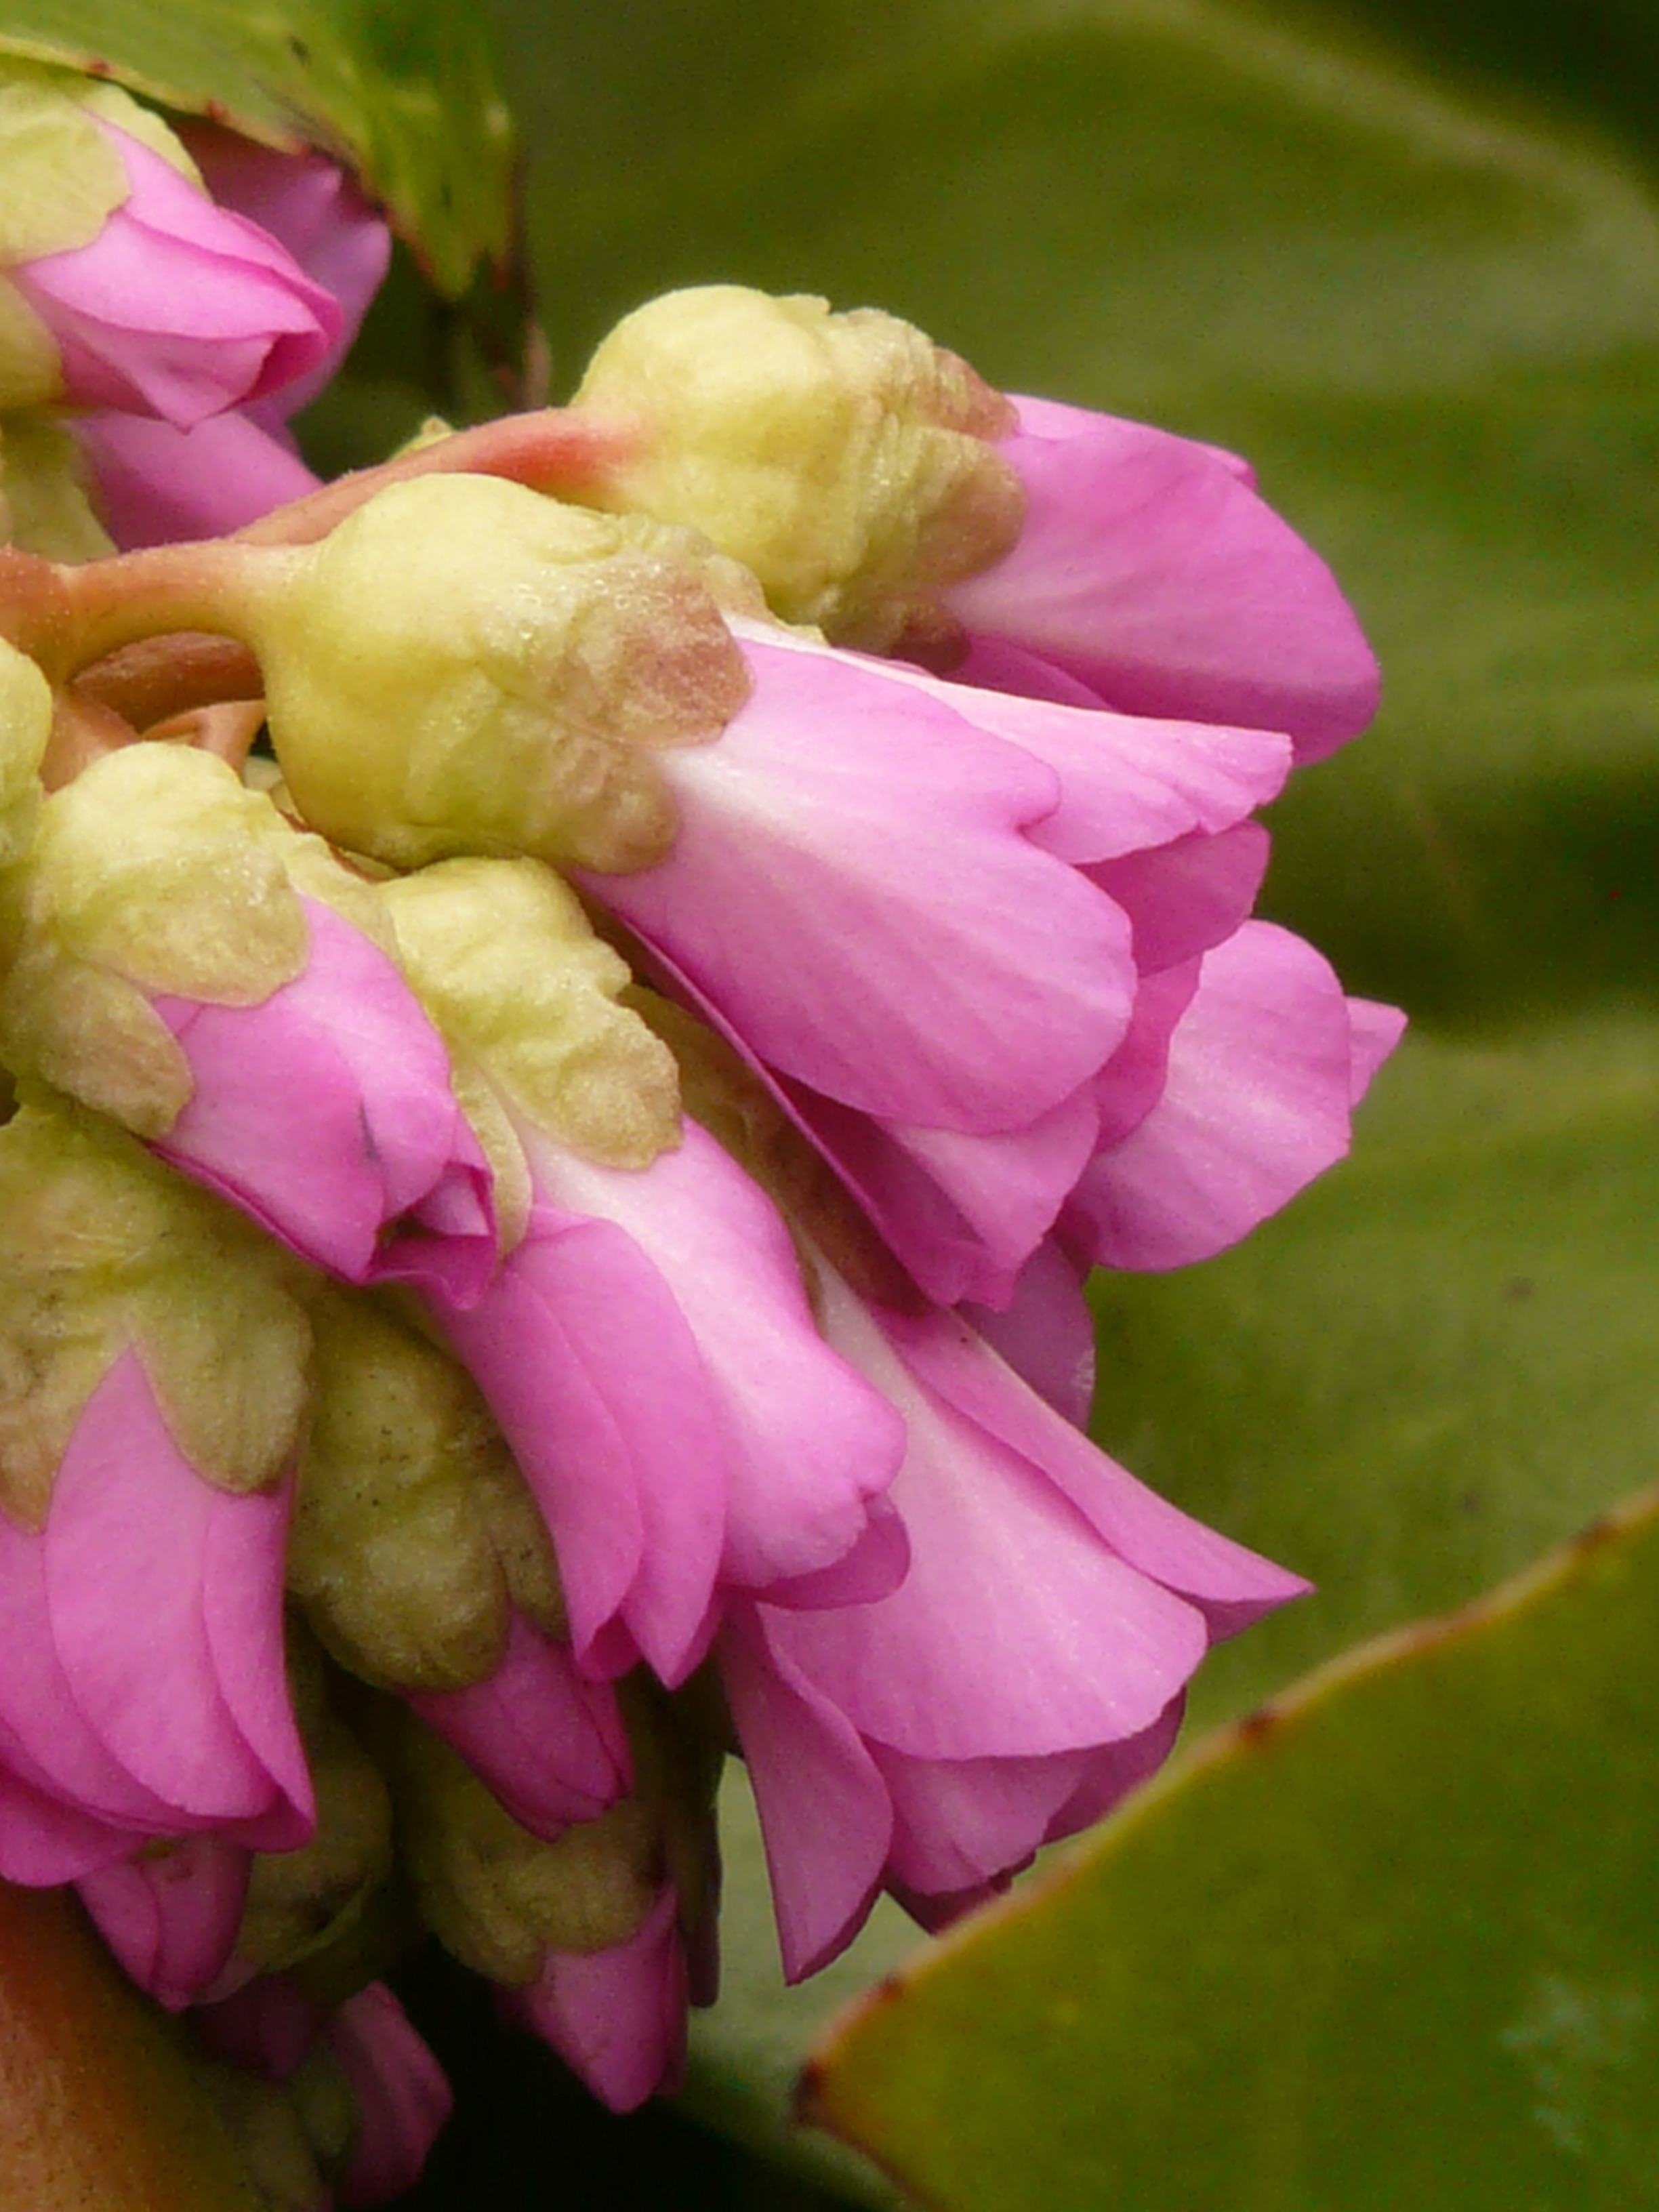
blossom, plant, flower, petal, bloom, summer, botany, pink, flora, ten, macro photography, flowering plant, saxifragaceae, rock crushing plant, bergenia, land plant, blumel bloom